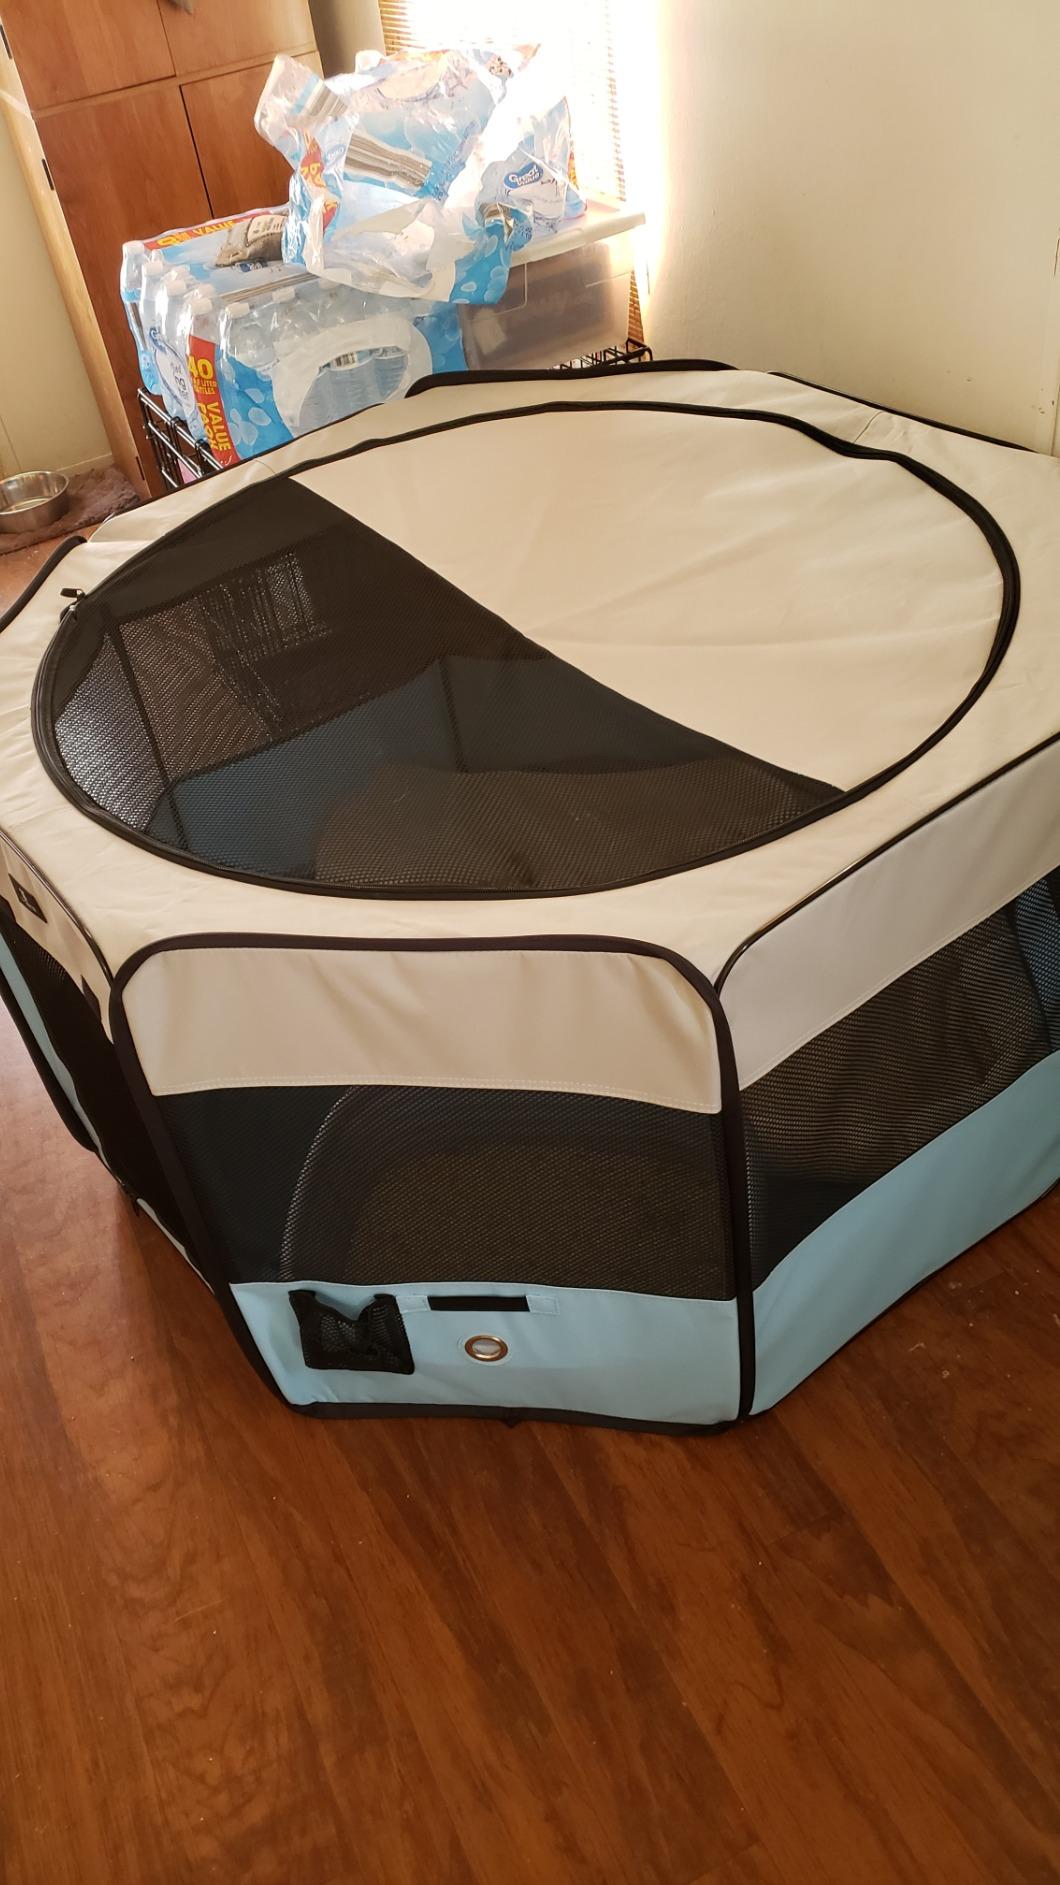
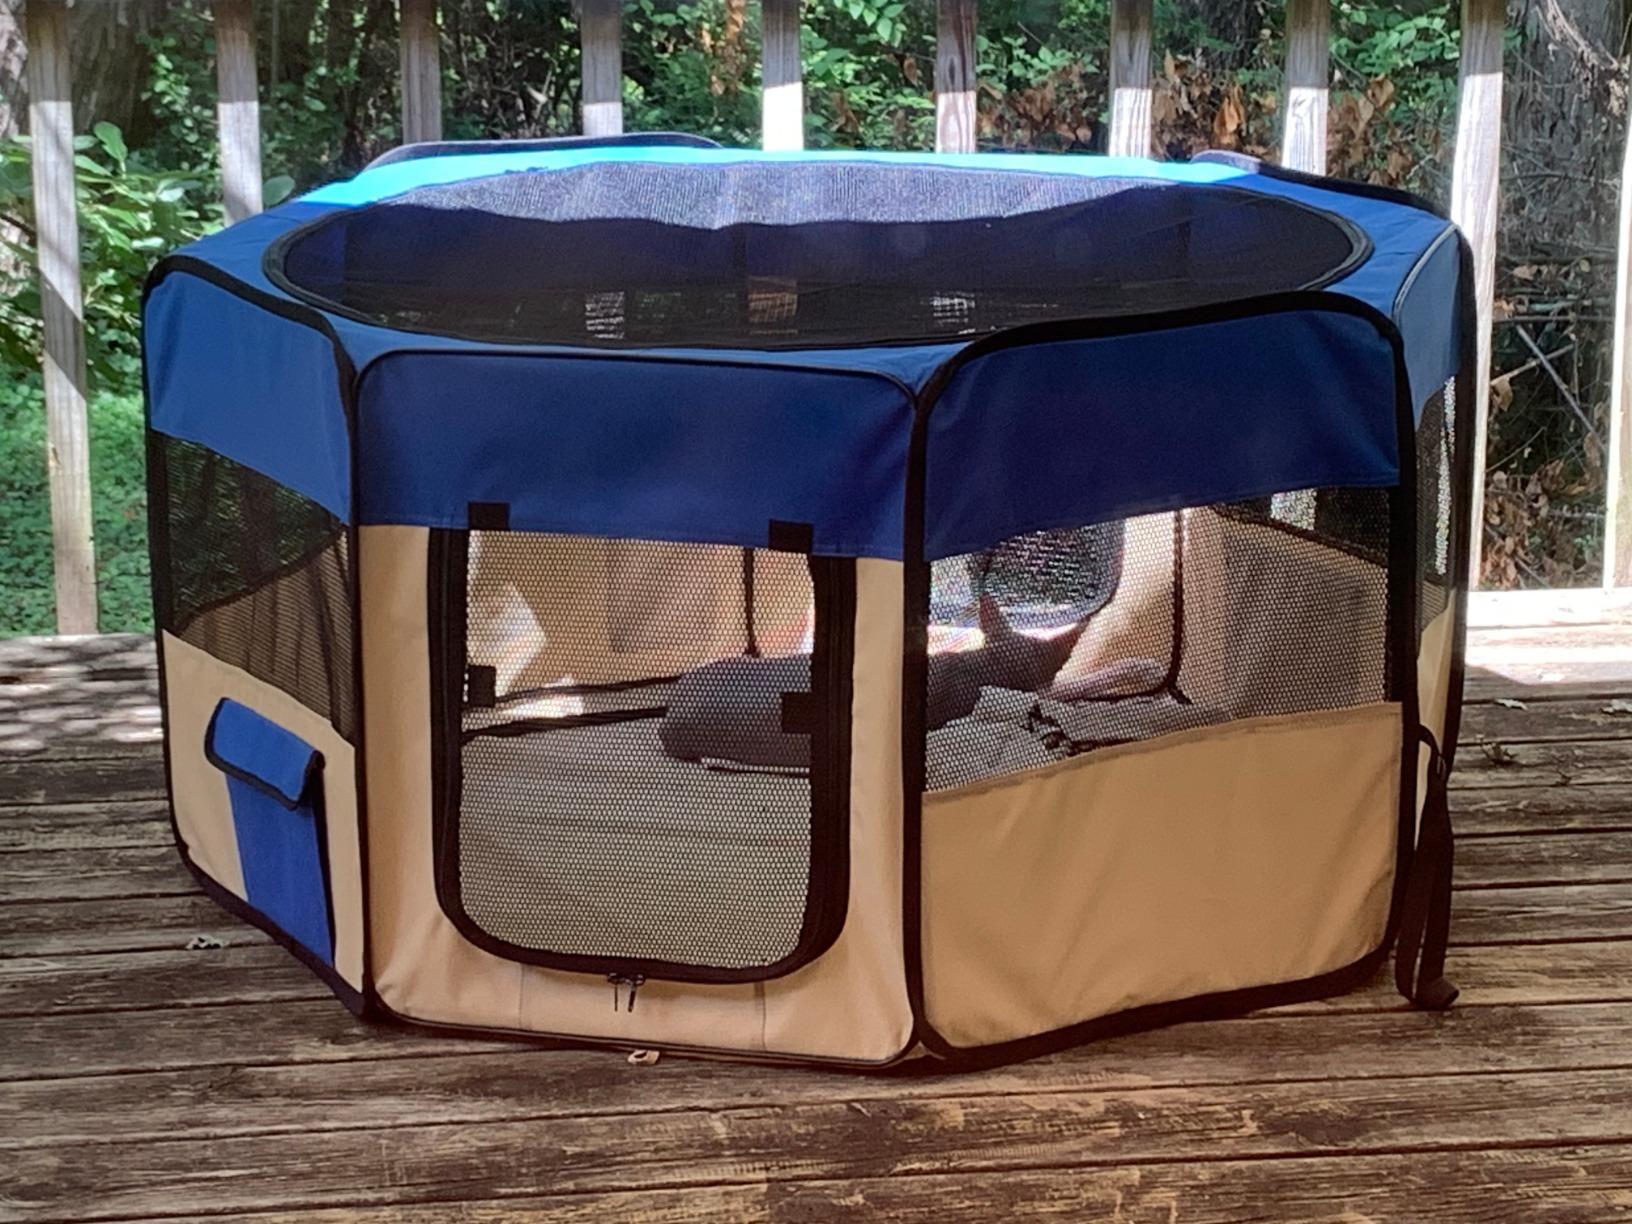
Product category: items_kennel
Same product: no